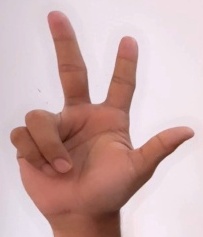
ASL sign: 3